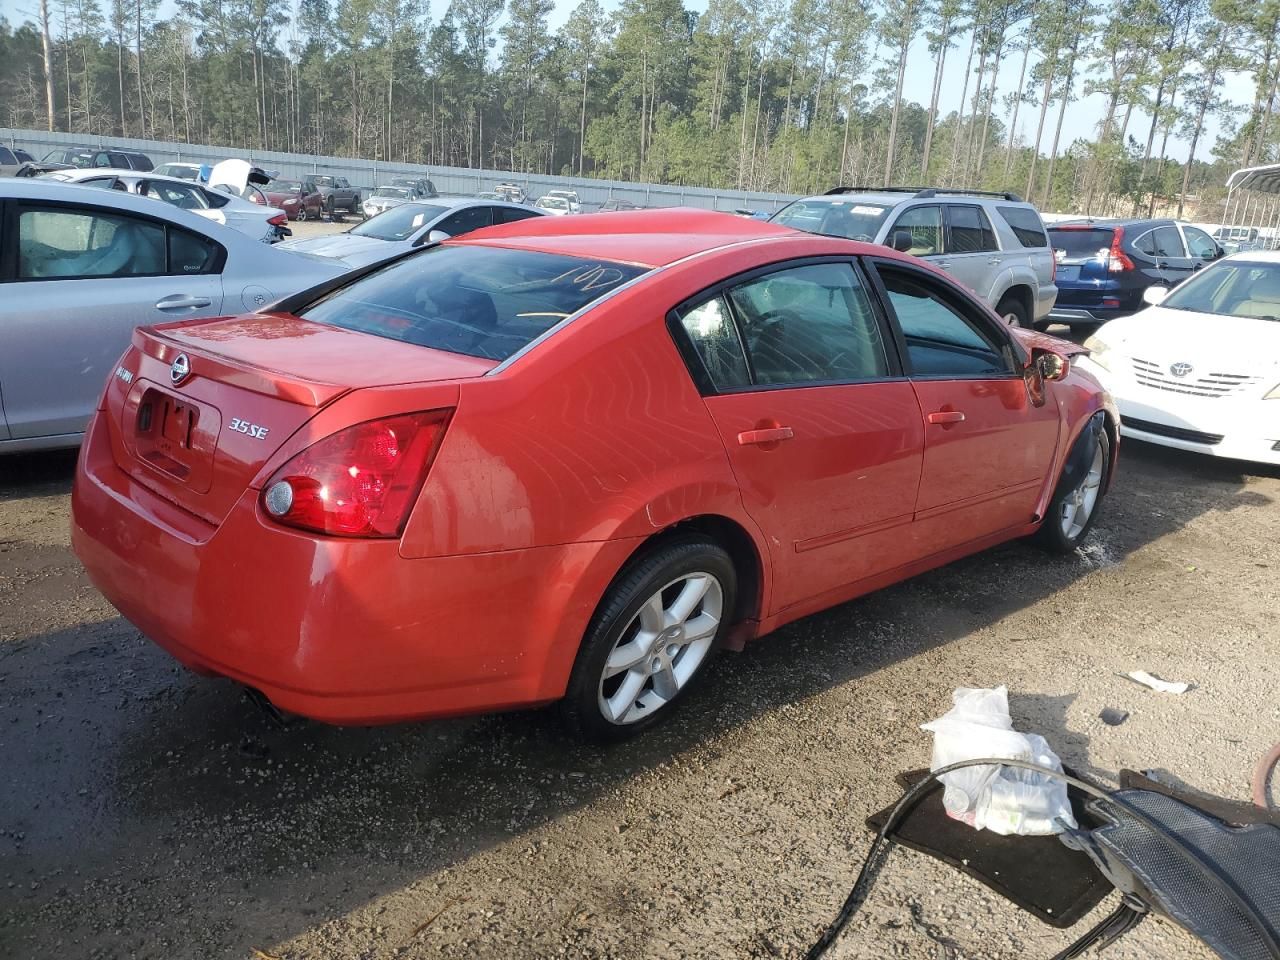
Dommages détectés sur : porte arrière droite, aile arrière droite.
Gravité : mineur